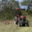
Label: tractor